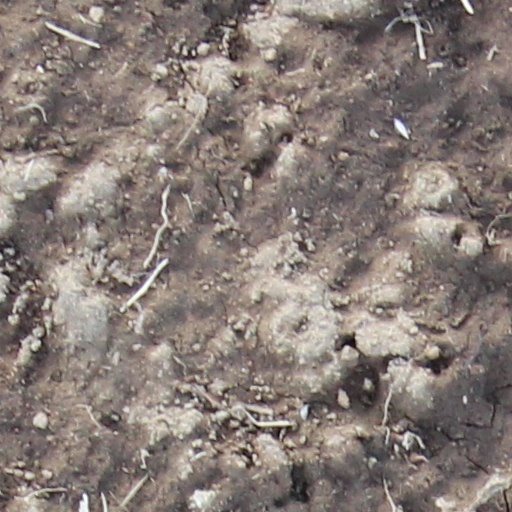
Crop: wheat